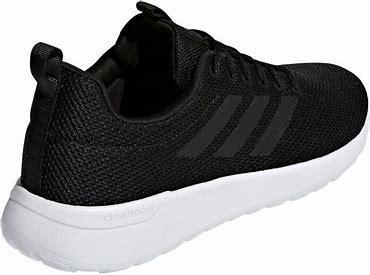
Brand: Adidas
Model: Lite Racer CLN